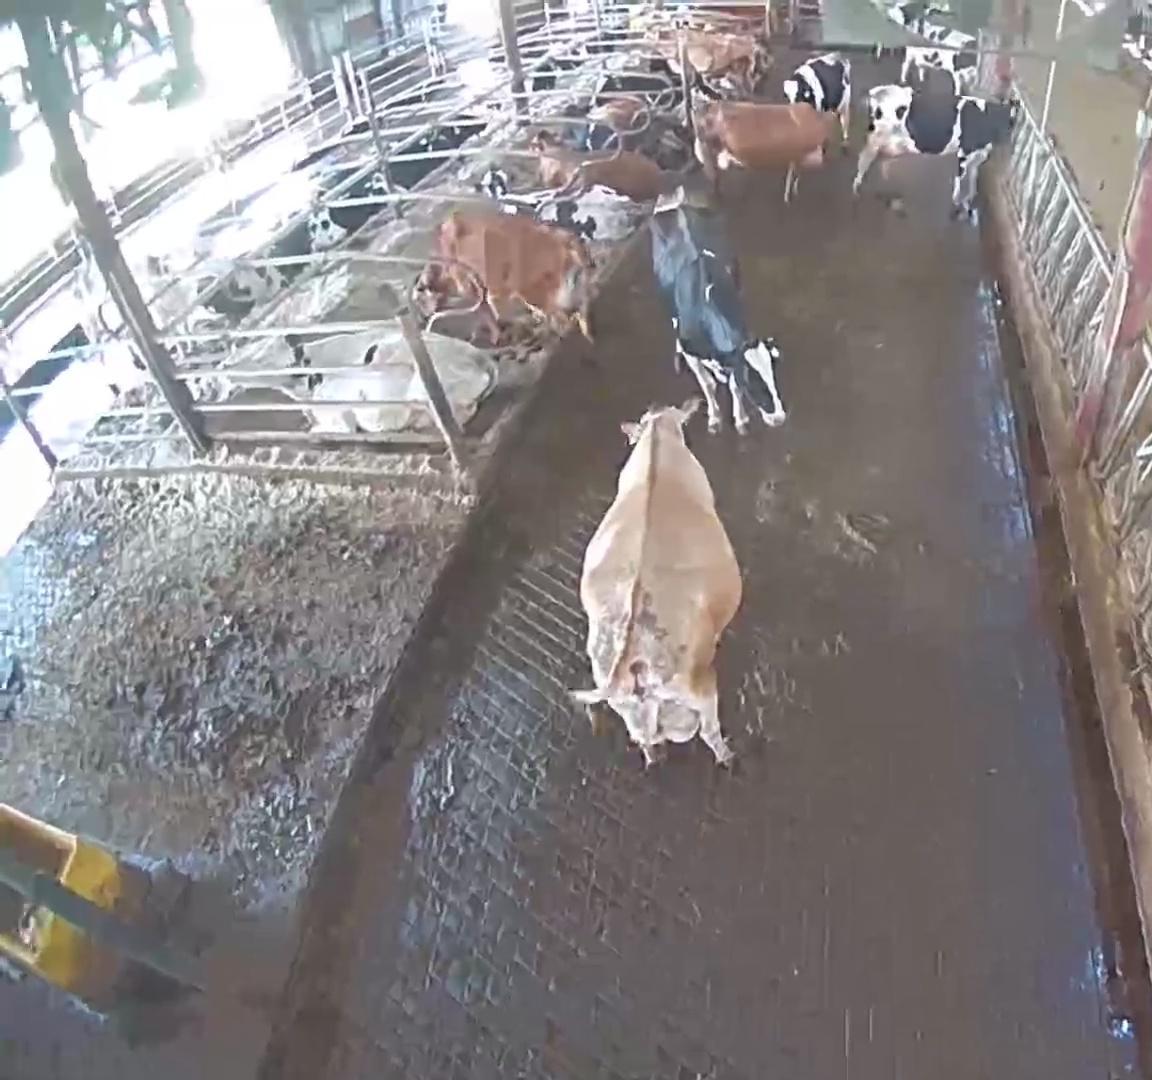
Number of cows: 16